Monastery of Saint Rose of Lima

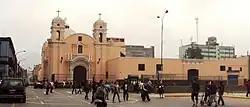

The Monastery of Saint Rose of Lima ("Monasterio de Santa Rosa de Santa María" or "Santa Rosa de las Monjas") is a Catholic monastery dedicated to Saint Rose of Lima (born Isabel Flores de Oliva) located at the intersection of Santa Rosa and Ayacucho (formerly Urubamba) streets, next to the Plaza Gastañeta in the historic centre of Lima, Peru.